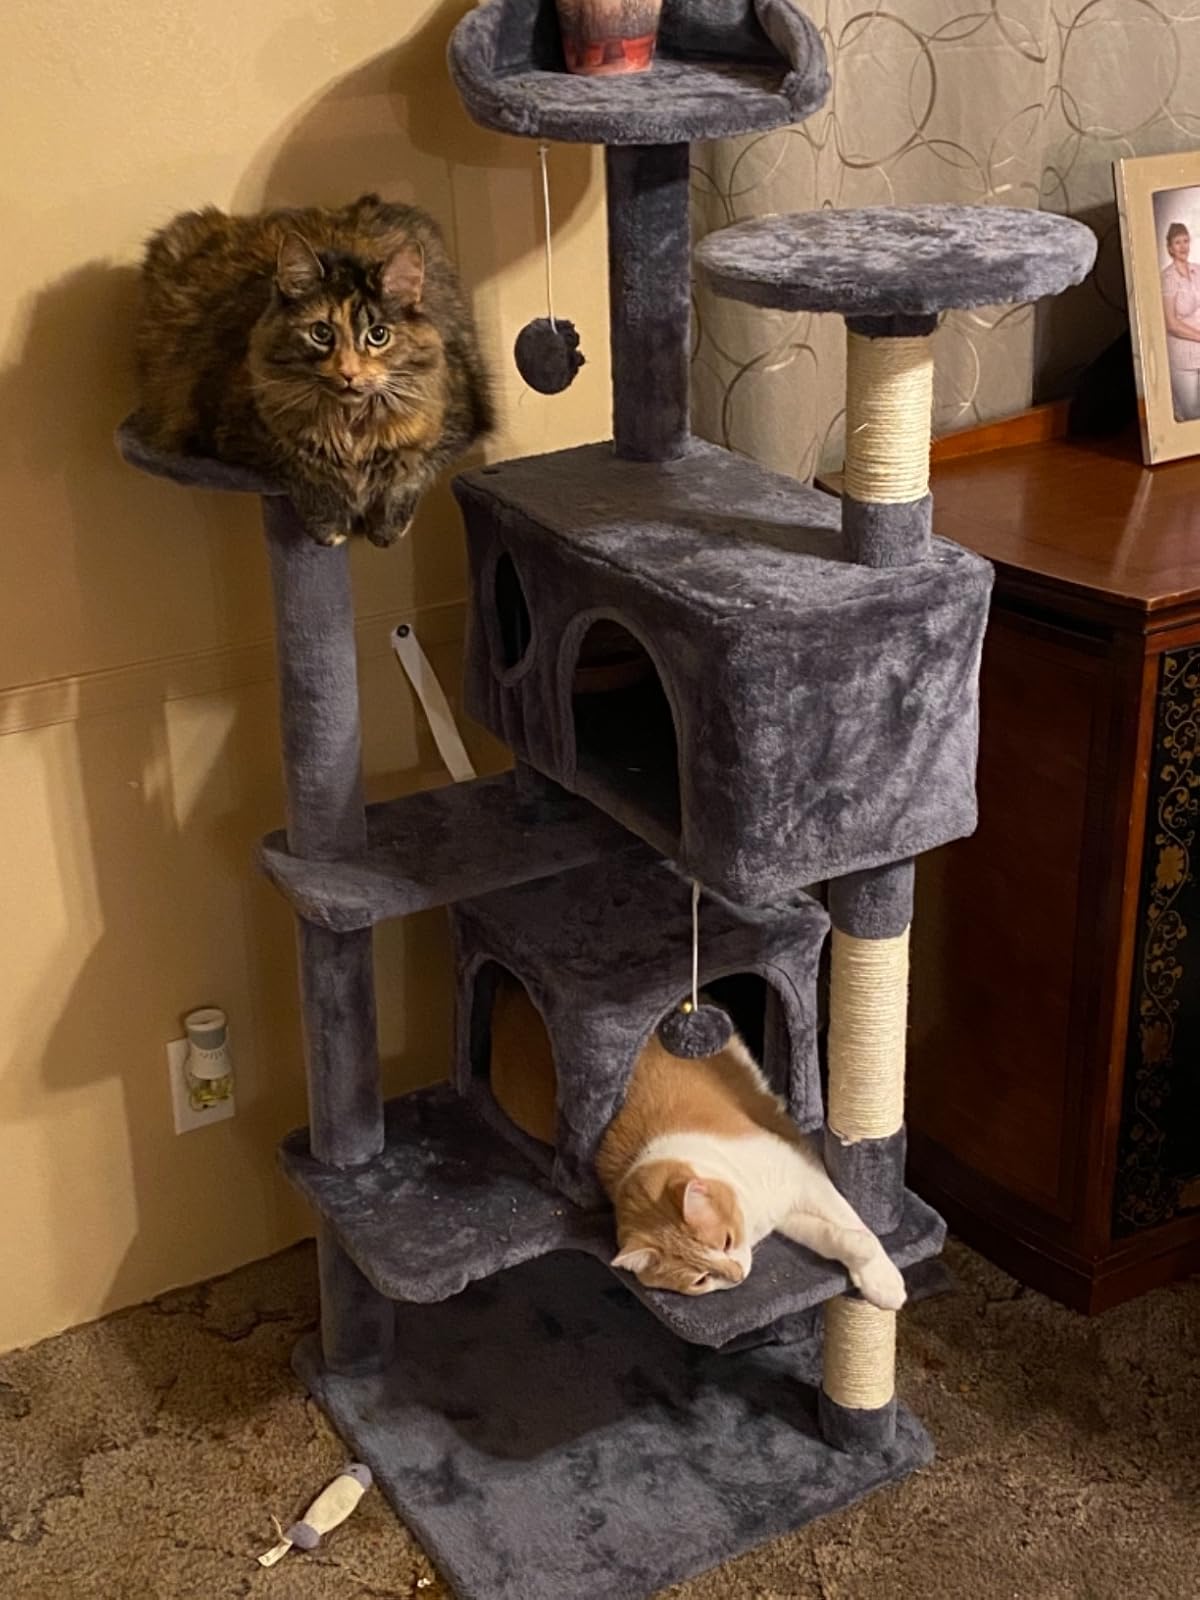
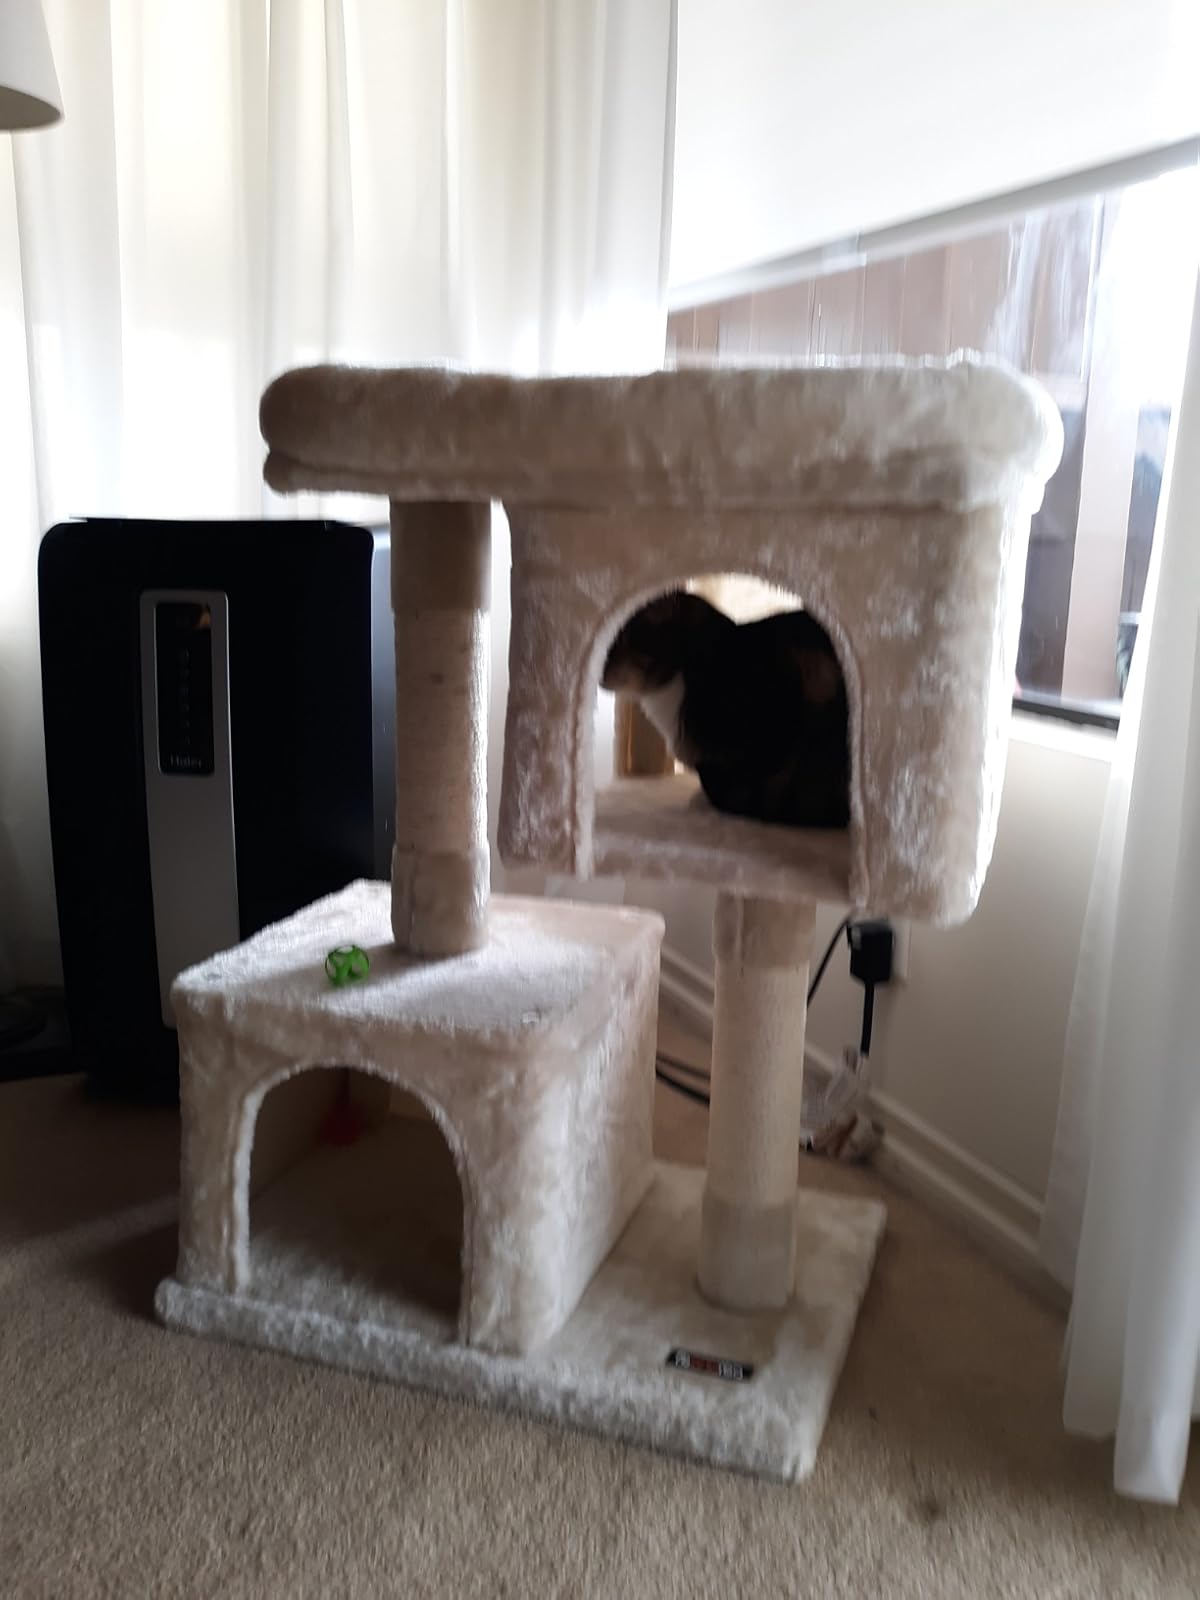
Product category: items_cat tree
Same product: no